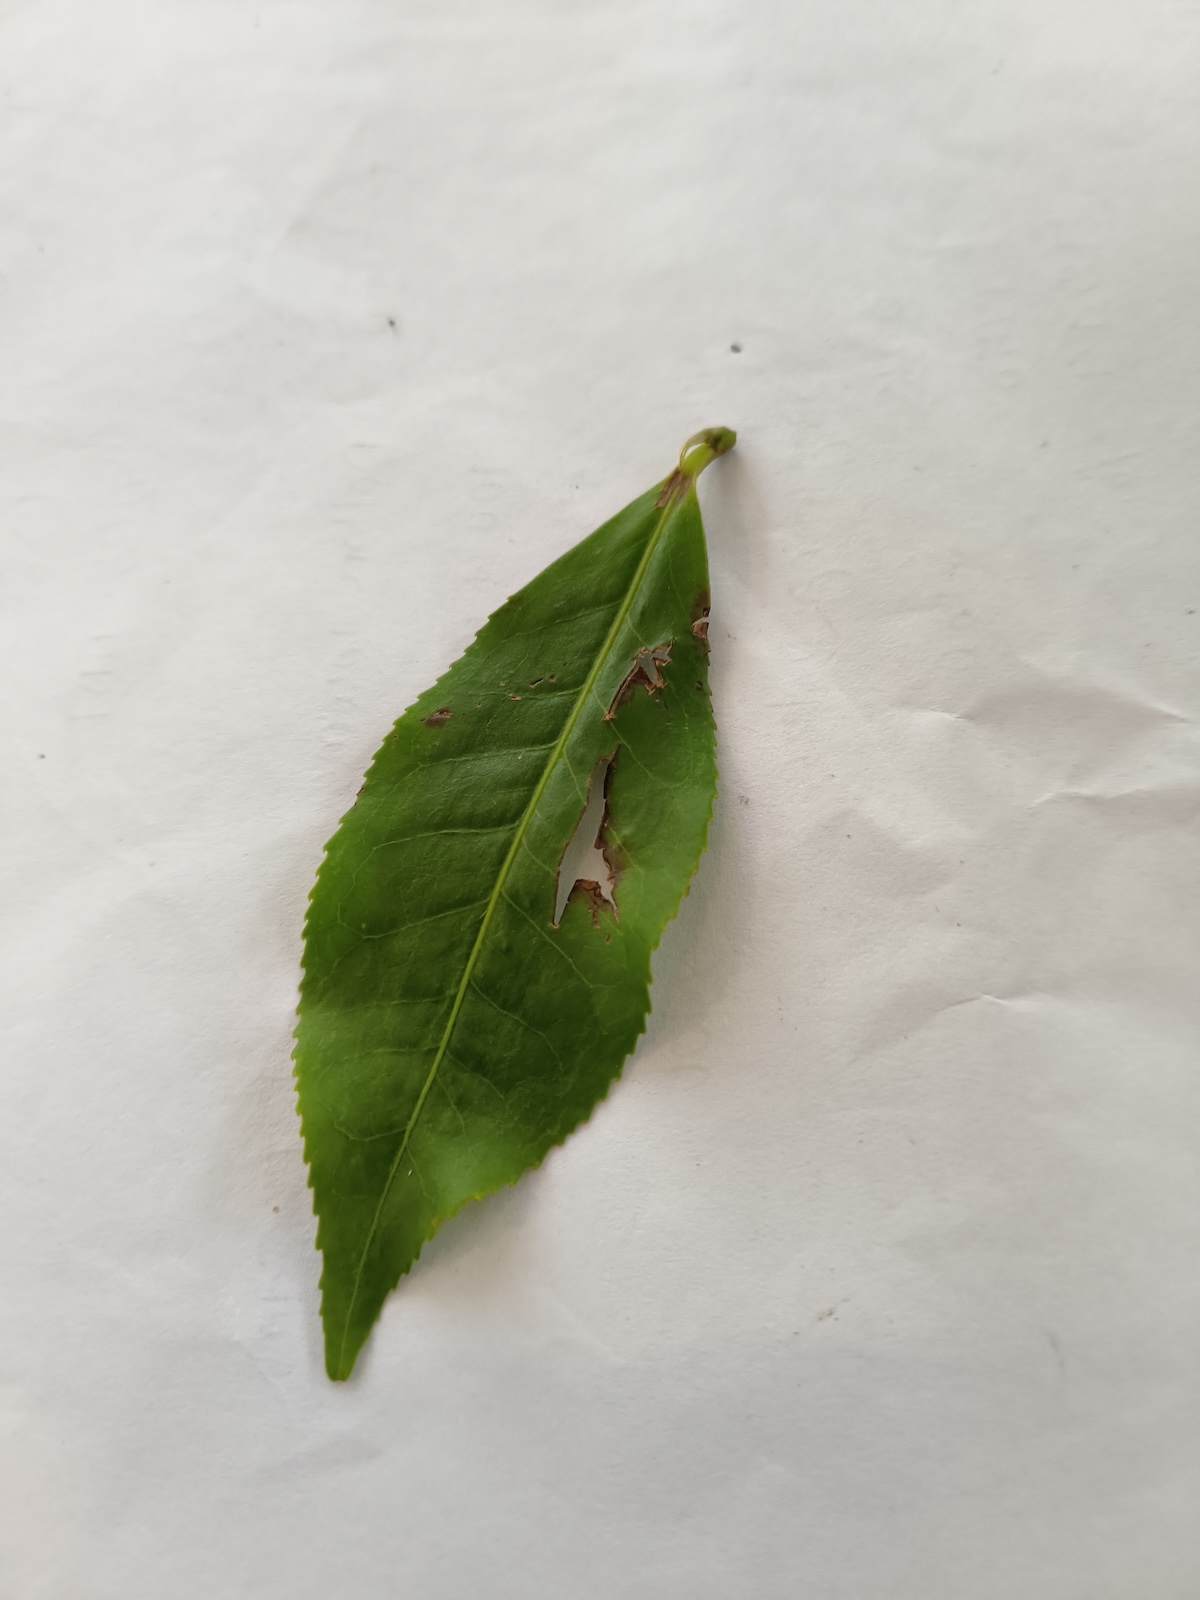
Label: Gray Blight